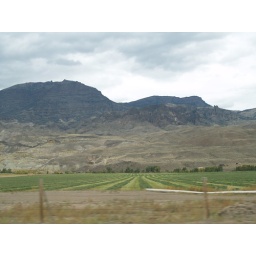
A cultivated field nestled in the mountains of Wyoming.